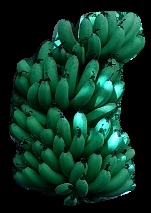
Variety: pachbale
Grade: grade1